Barton Transport

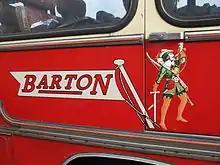
Barton Transport flag & Robin Hood logo carried on a preserved coach

Barton's fleet livery was red, cream and maroon. The fleetname (rendered as BN) was placed within a flag motif on the vehicle sides, and, from the 1960s onwards, a detailed picture of Robin Hood was placed alongside following the acquisition by Barton of Robin Hood (Coaches) Limited of Nottingham in late 1961.